Free Democratic Party (Germany)

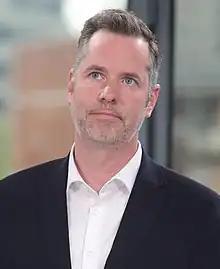
Christian Dürr is the party chairman, having succeeded Christian Lindner in May 2025.

The Free Democratic Party was established on 11–12 December 1948 in Heppenheim, in Hesse, as an association of all 13 liberal state parties in the three Western zones of occupation. As such, the party included former members of the pre-1933 German People's Party (DVP) which represented the more conservative and national tradition of German liberalism and members from the social liberal German Democratic Party (DDP). The proposed name, Liberal Democratic Party, was rejected by the delegates, who voted 64 to 25 in favour of the name Free Democratic Party (FDP).